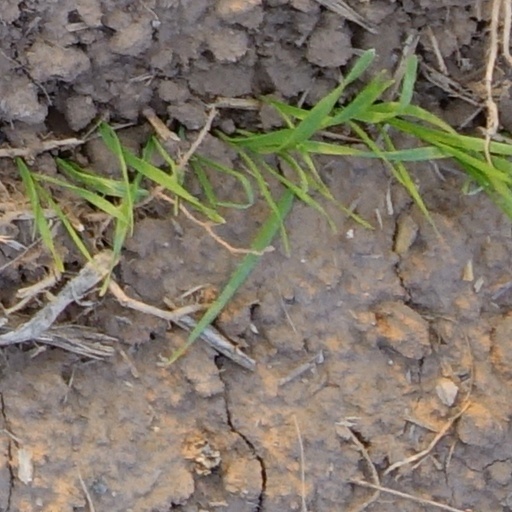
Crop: wheat